Locker (film)

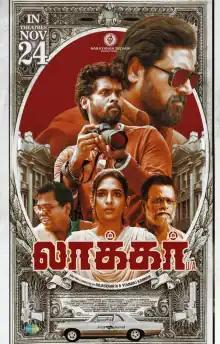
Theatrical release poster

Locker is a 2023 Indian Tamil-language action drama film written and directed by Rajasekar Natarajan and Yuvaraj Kannan. Produced by Narayanan Selvam Productions, the film stars Vignesh Shanmugham, Niranjini Ashokan and Nivas Adithan in the lead roles. The film was released theatrically on 24 November 2023.